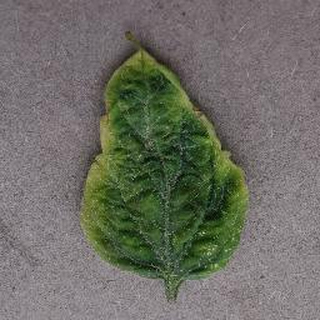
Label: tomato_yellow_leaf_curl_virus